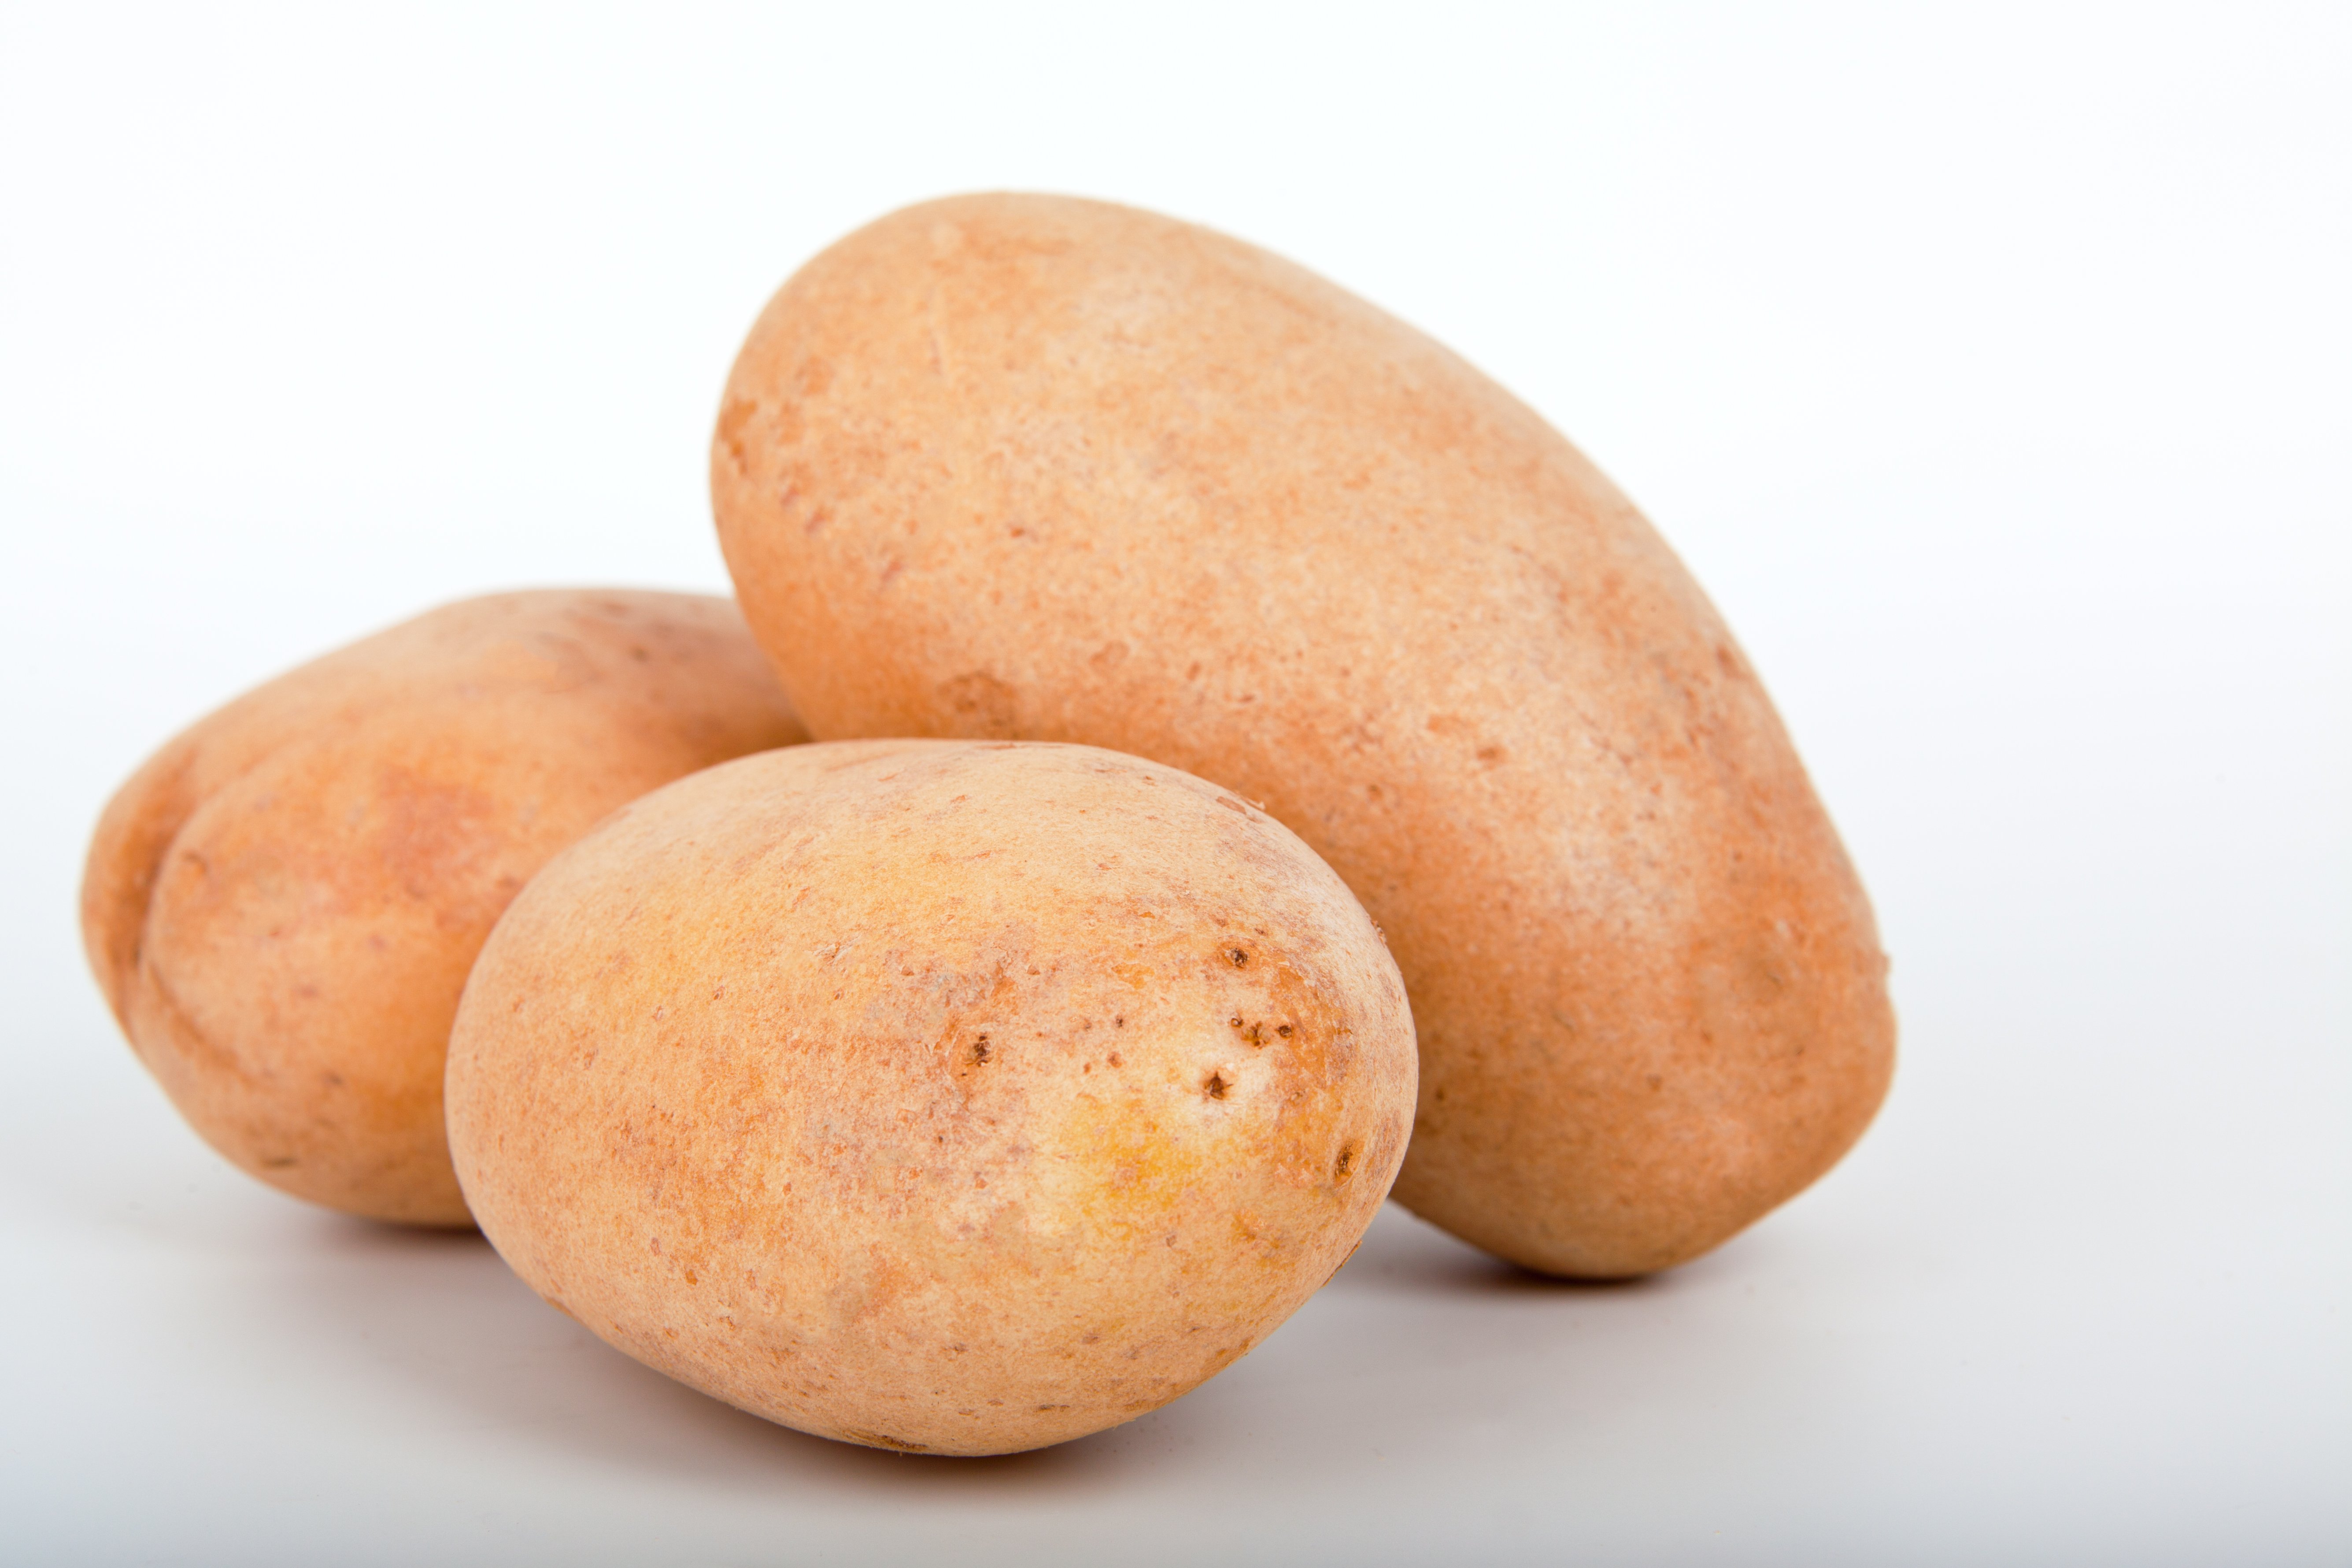
plant, white, fruit, isolated, food, produce, vegetable, fresh, brown, healthy, potato, root, close up, vegetarian, flowering plant, root vegetable, ecru, land plant, potato and tomato genus